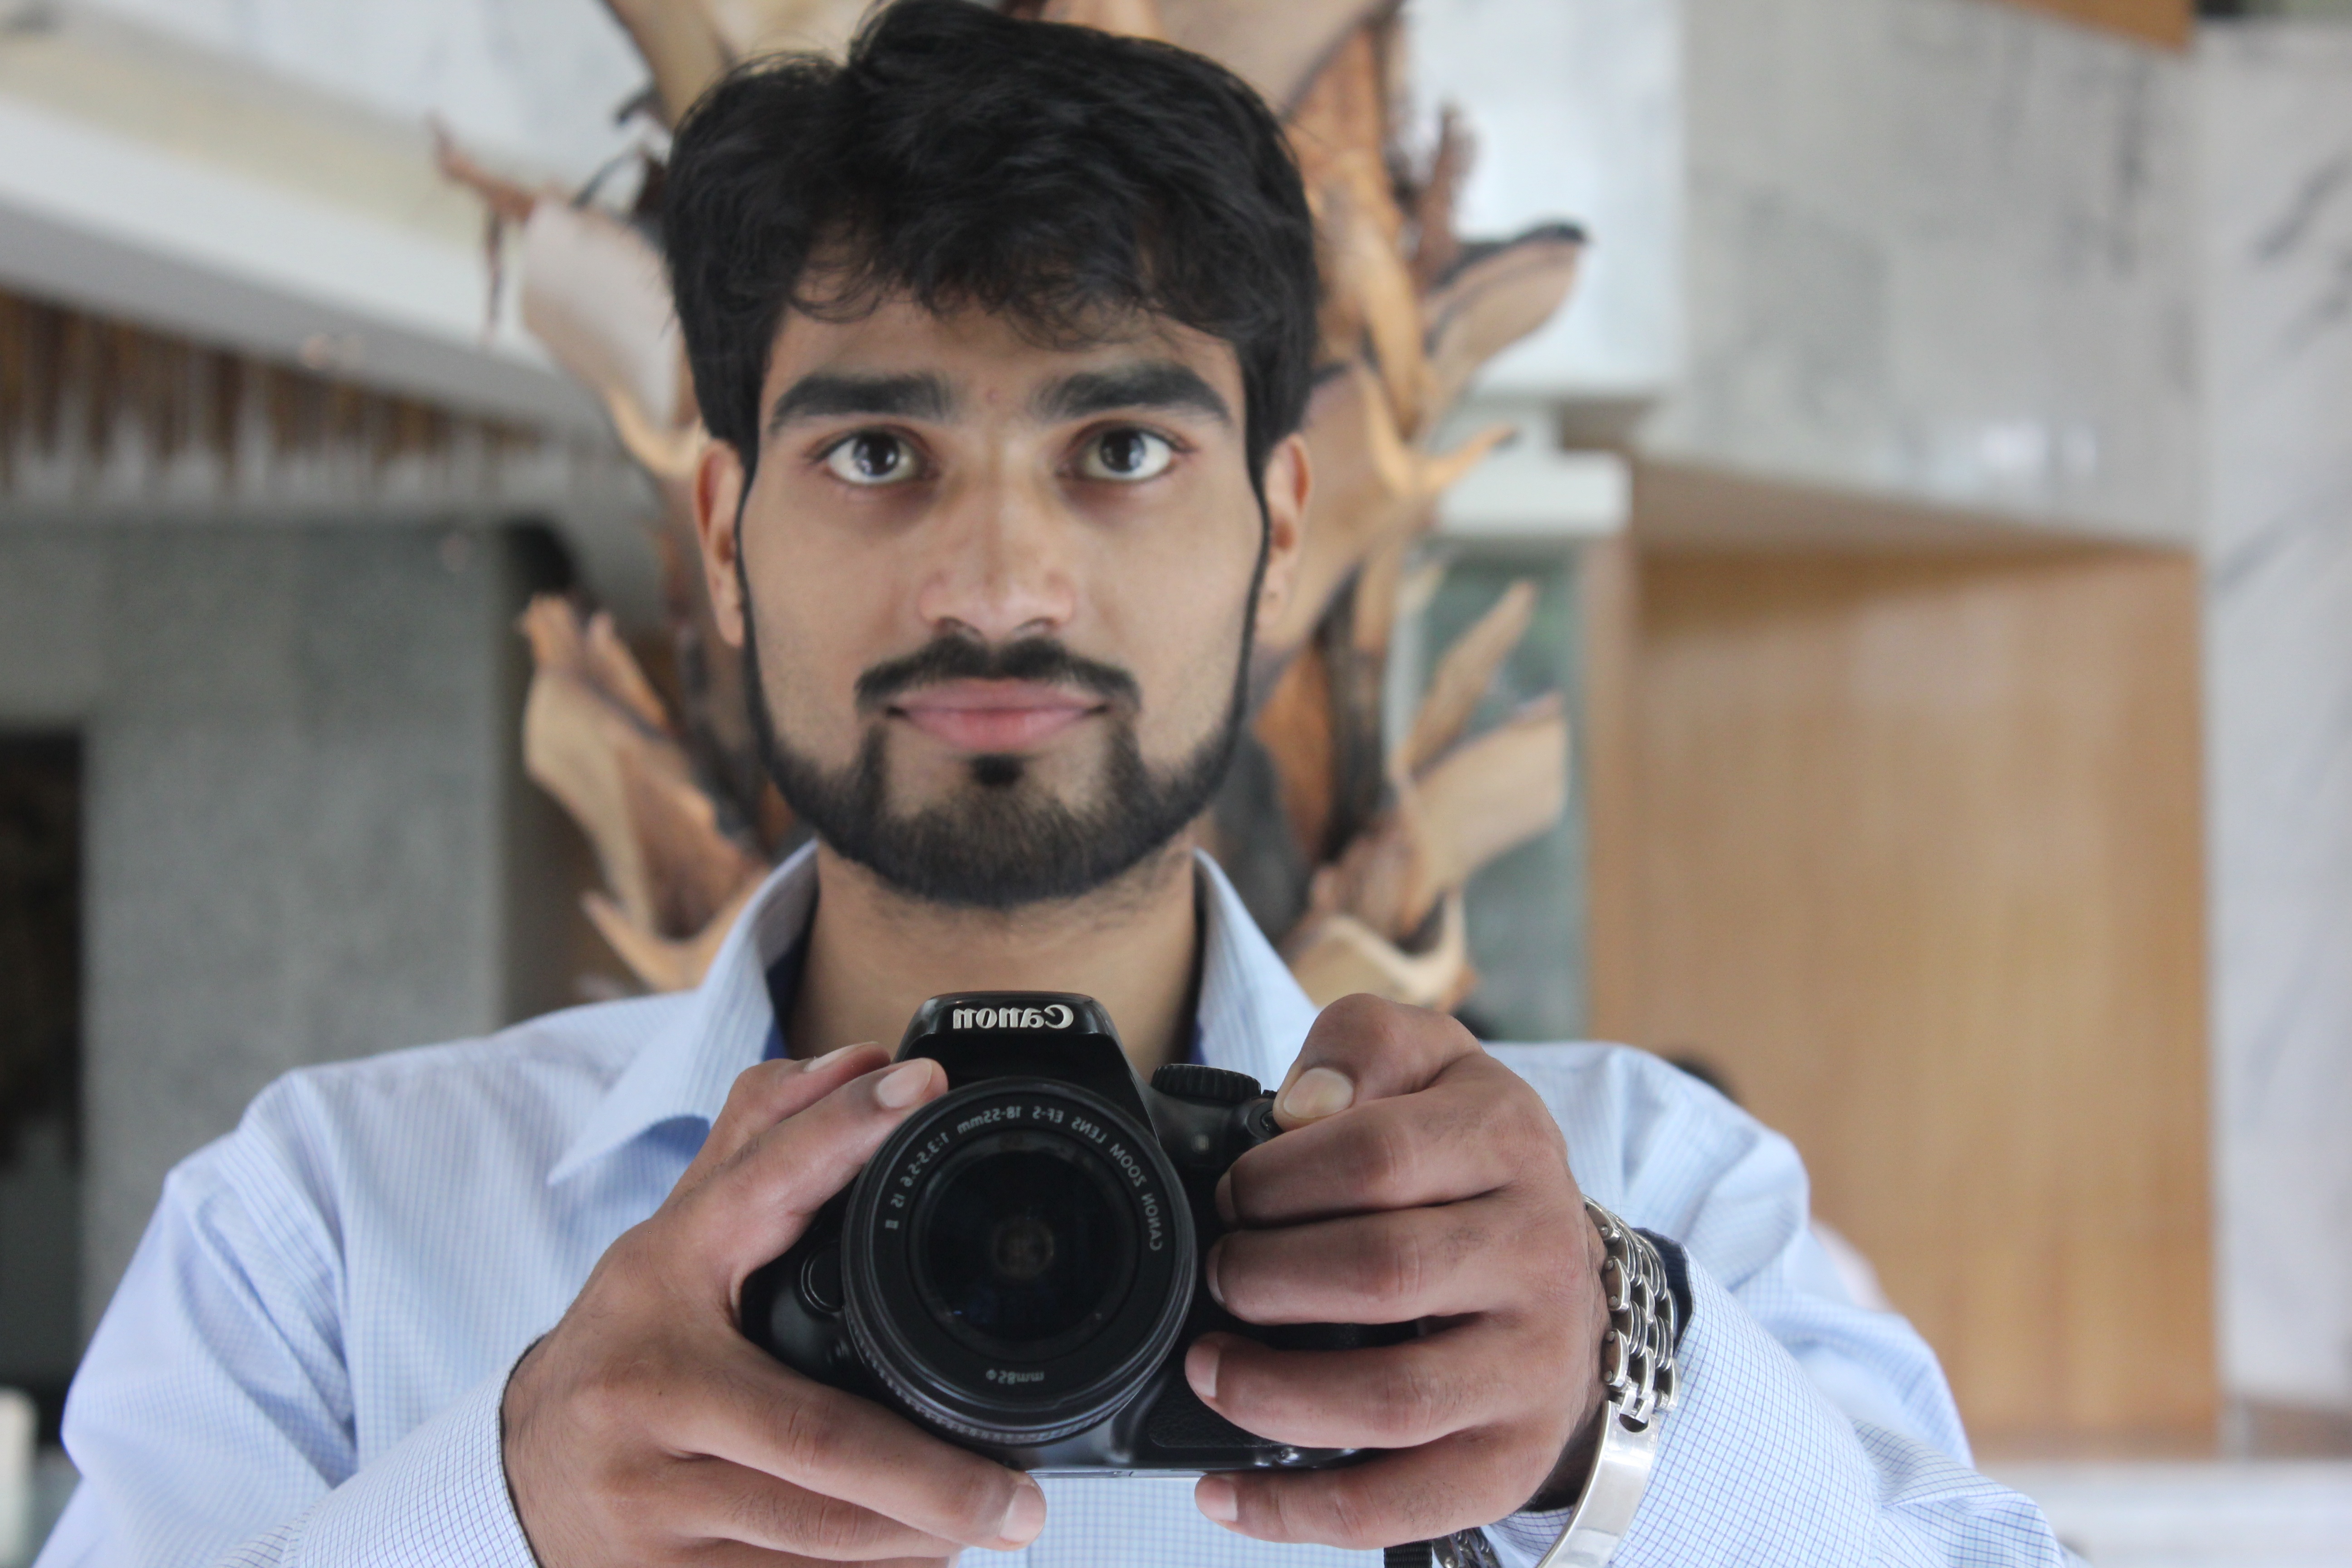
man, hair, photography, male, portrait, hairstyle, beard, head, photograph, facial hair